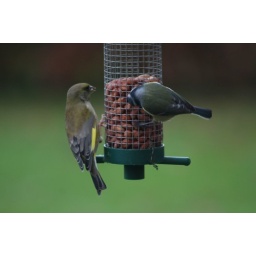
A greenfinch &amp;amp; a blue tit sharing the bird feeder on a dull November morning in Wales taken through the window.